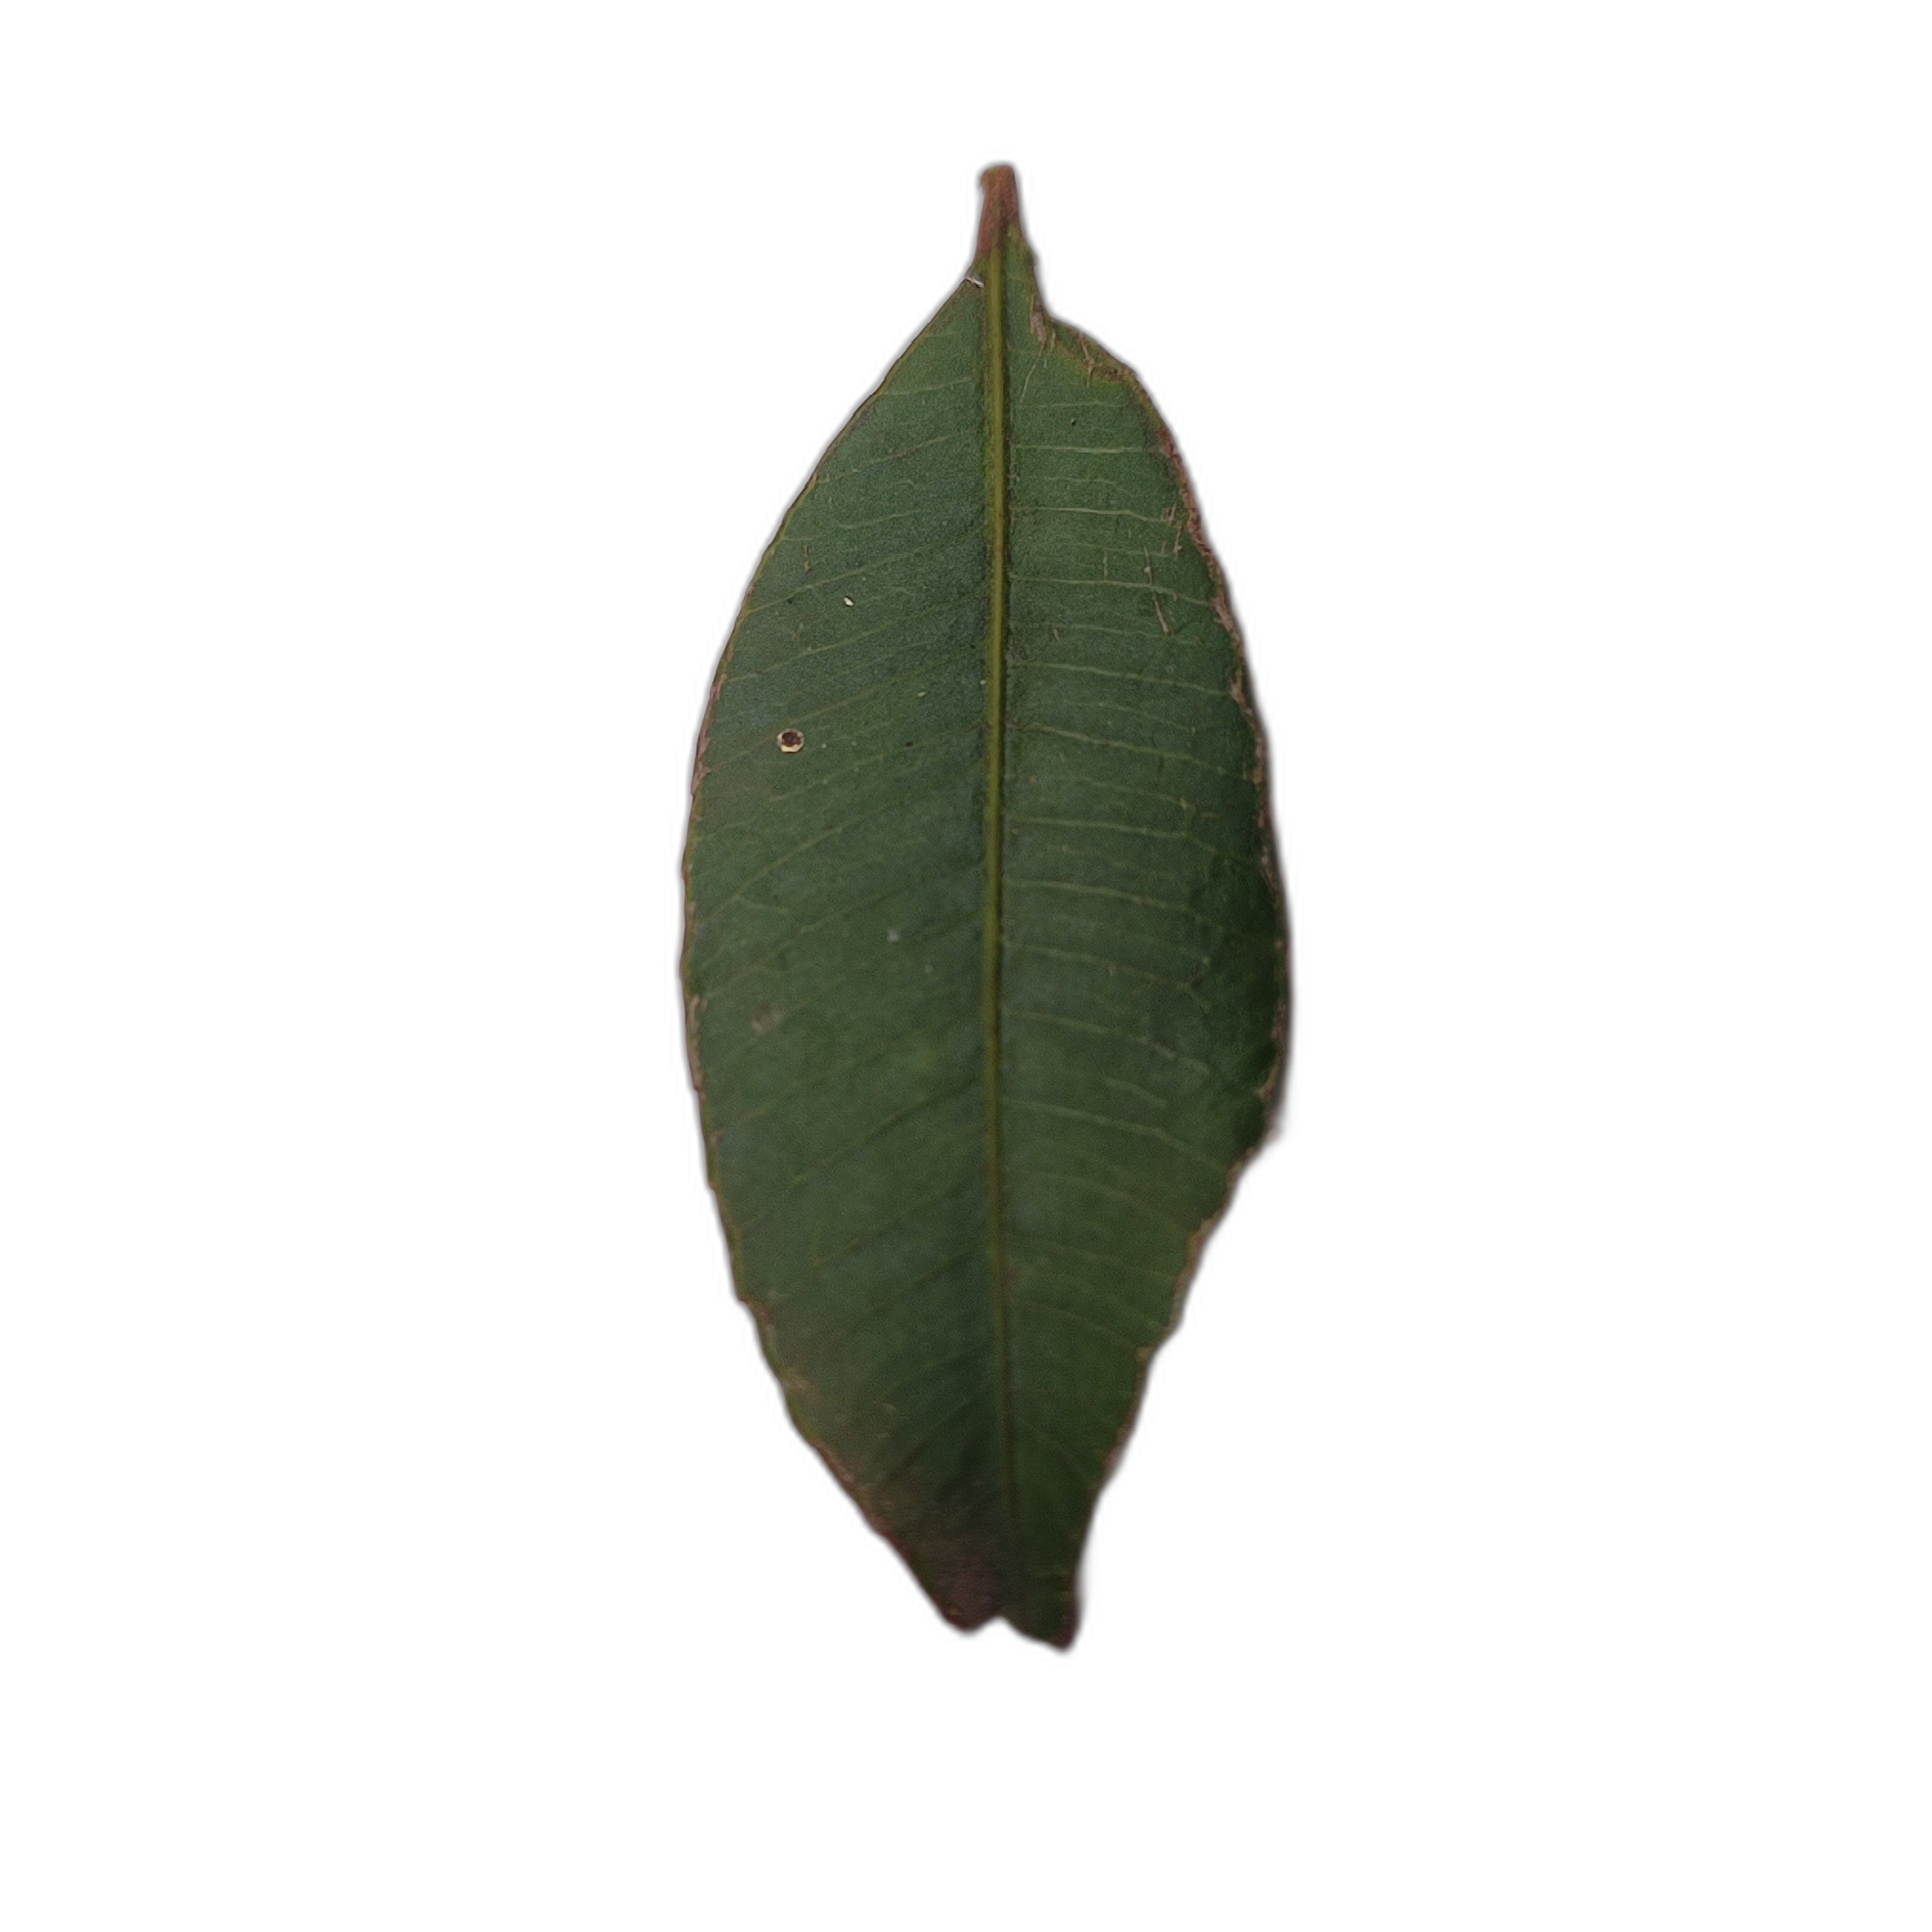
Label: healthy